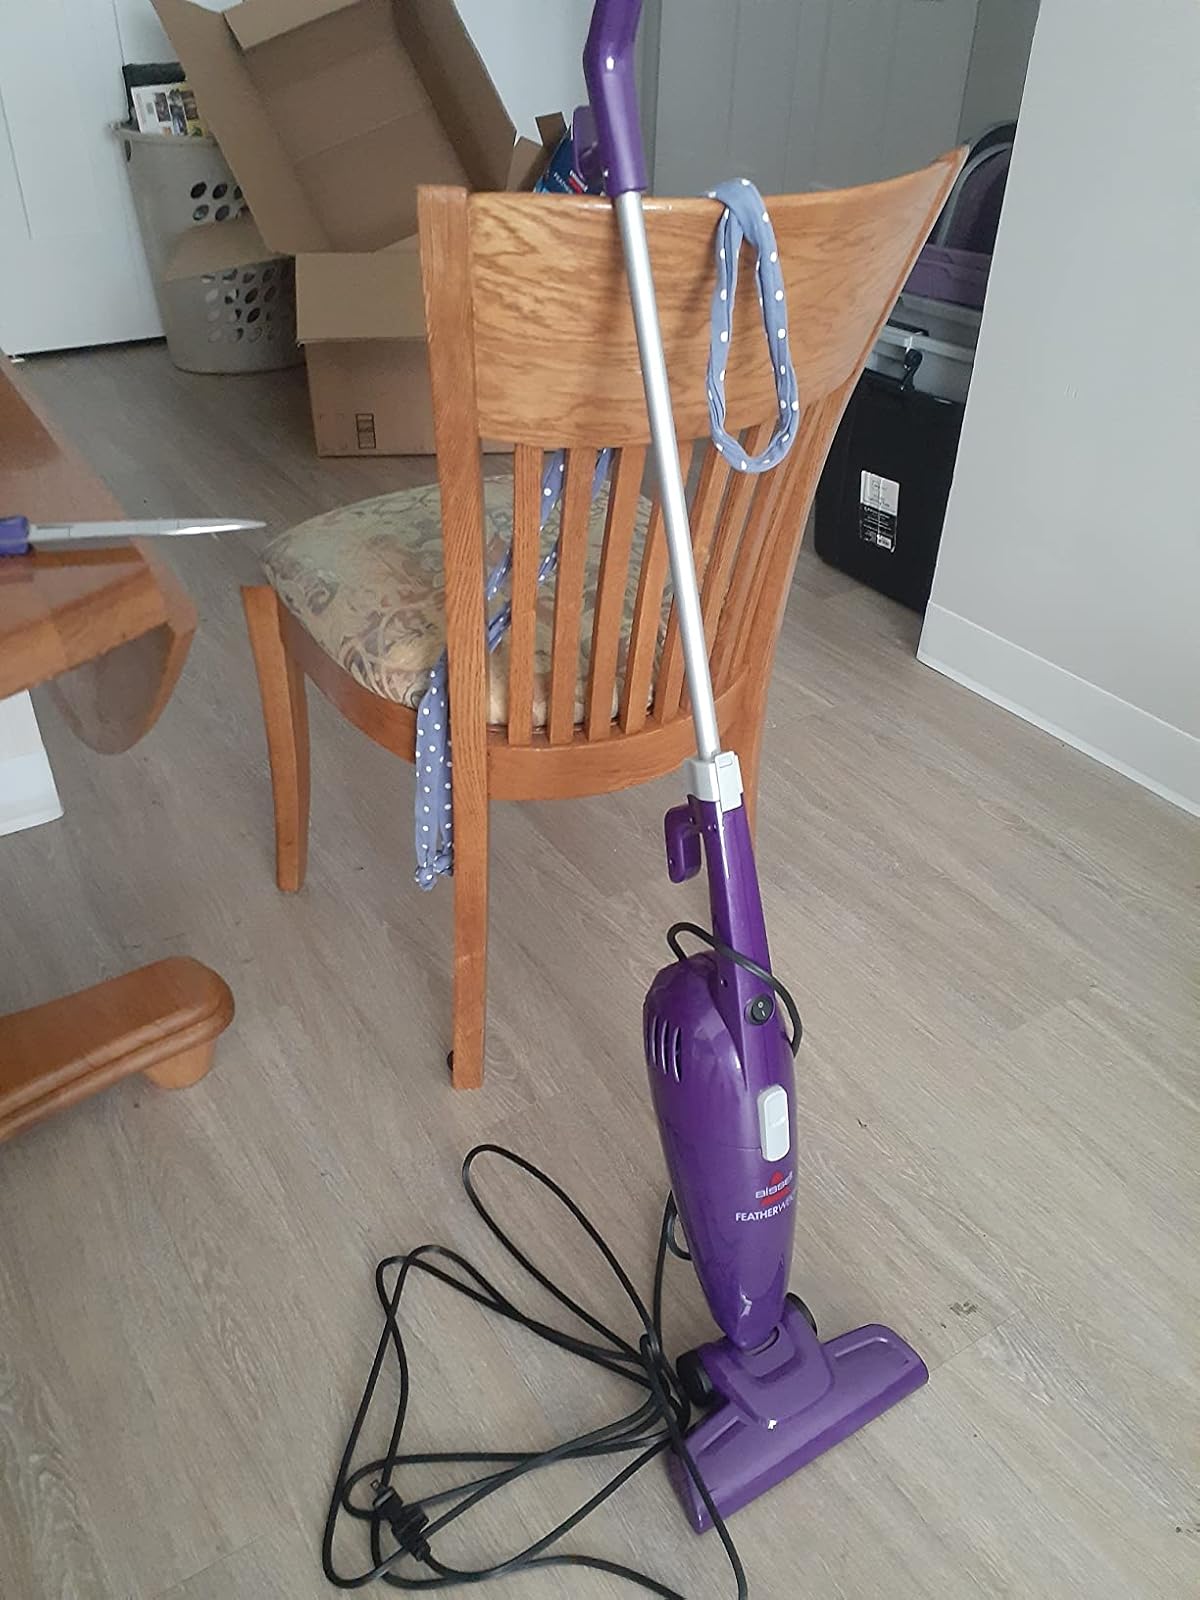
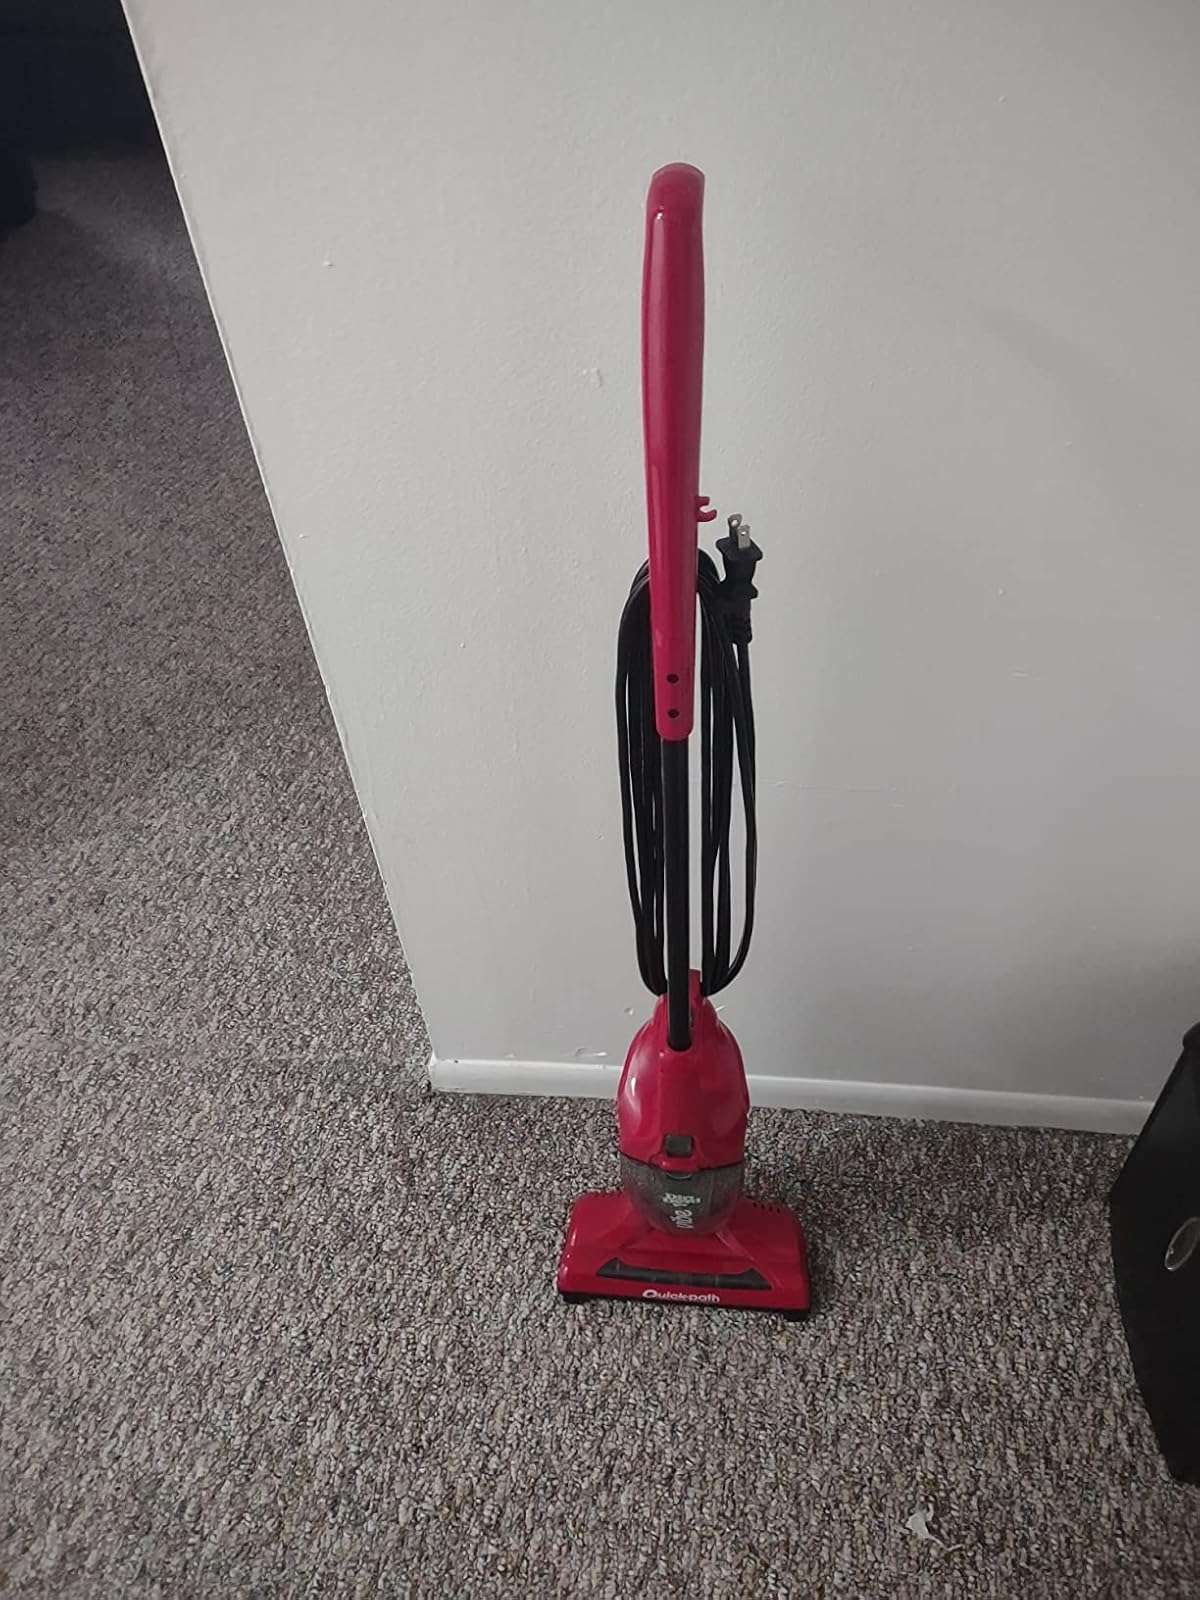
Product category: items_vacuum
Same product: no